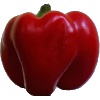
Label: Pepper Red 1